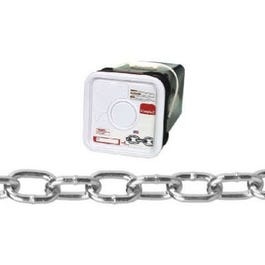
2/0 Passing Link Chain, 200-Ft.
200-Foot 2/0 Passing Link Chain, Blue-Krome Finish, Square Pail, WLL 450 LB.
Brand: Sold in store by the foot
Category: Hardware > Hardware Accessories > Chain, Wire & Rope